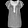
Label: Shirt